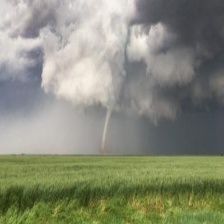
Cloud type: Nimbostratus